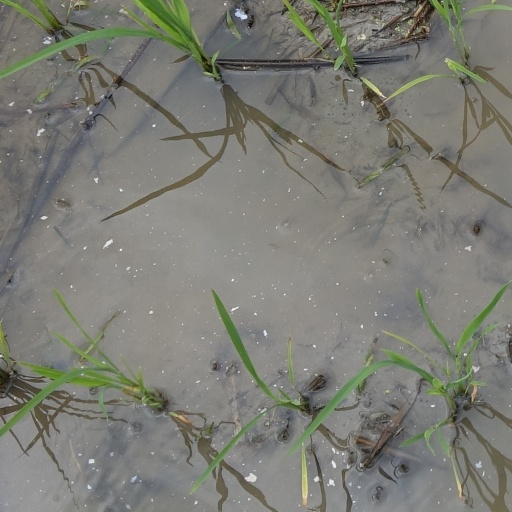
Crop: rice